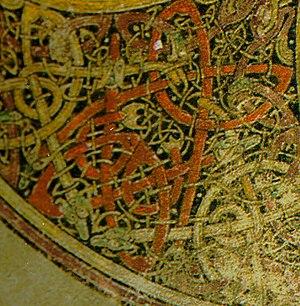
L'Enluminure insulaire désigne la production de manuscrits enluminés dans les monastères en Irlande et en Grande-Bretagne entre le VIᵉ siècle et le début du IXᵉ siècle, ainsi que dans les monastères sous influence insulaire installés sur le continent. Ils sont caractérisés par des décors fortement influencés par l'orfèvrerie, l'usage constant des entrelacs, ainsi que par l'importance accordée à la calligraphie. Les livres les plus célèbres de cette production sont principalement des évangéliaires. Une soixantaine de manuscrits sont recensés pour cette période.